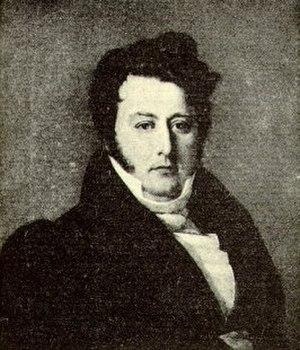
"Vacheron Constantin est une manufacture suisse de montres et d'horloges fondée en 1755. Depuis 1996, elle est une filiale du groupe suisse Richemont. Si on ne tient pas compte de marques ""ressuscitées"" après plusieurs années d'inactivité Vacheron Constantin est la plus ancienne manufactures horlogère du monde puisque sa fabrication de montres ne s'est jamais interrompue depuis sa fondation. Elle emploie environ 1 200 personnes dans le monde en 2018, dont la plupart sont basées dans les usines de fabrication de l'entreprise situées dans le canton de Genève et la vallée de Joux en Suisse.